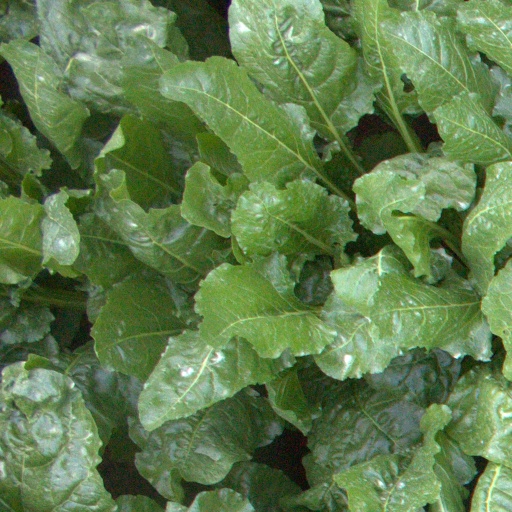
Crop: sugar beet